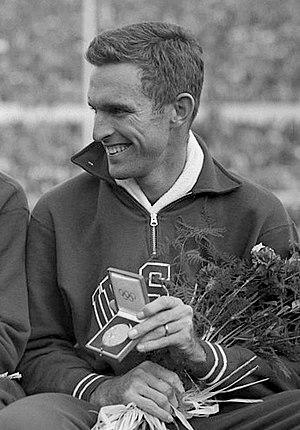
Walter Francis « Buddy » Davis est un athlète et basketteur américain. Champion olympique du saut en hauteur en 1952, et détenteur du record du monde de la discipline dès l'année suivante, il met prématurément un terme à sa carrière d'athlète en 1953 pour rejoindre l'équipe de basket-ball des Warriors de Philadelphie évoluant dans le championnat NBA.